Borbaad (2014 film)

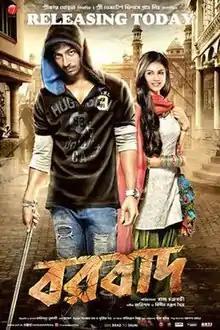
Borbaad official poster

Borbaad is a 2014 Indian Bengali language action thriller film directed by Raj Chakraborty and debut starring director Anup Sengupta actress Piya Sengupta's son & Indraneil Sengupta's nephew Bonny Sengupta and Rittika Sen in lead roles. The film was released on 14 August 2014. The film is a remake of Tamil film "Polladavan" (2007), while the romance between Bonny and Rittika is inspired from another Tamil film "Sullan" (2004).